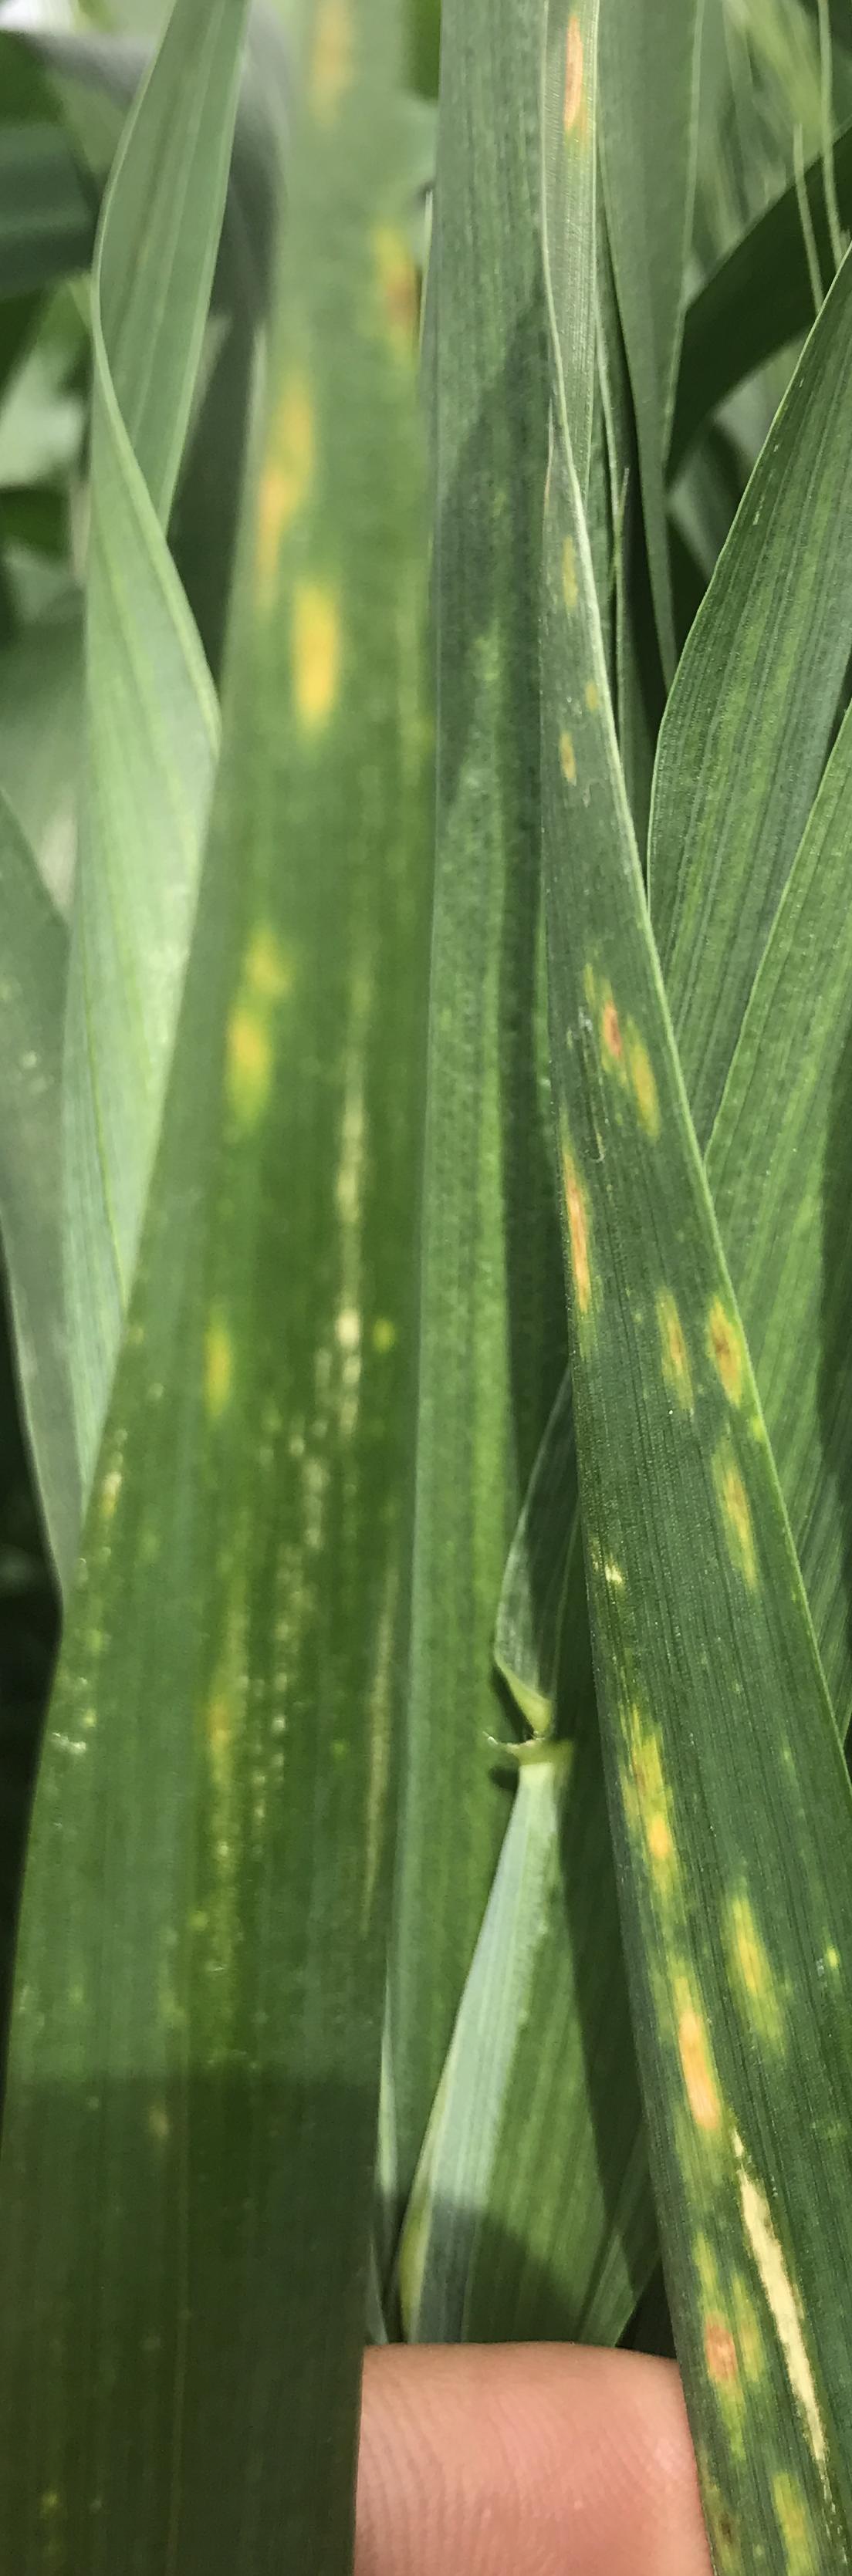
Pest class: cereal_grass_aphid